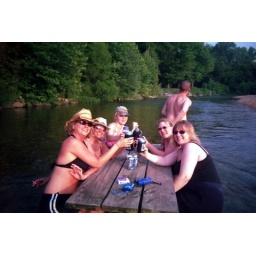
The girls having a toast while sitting in the river.